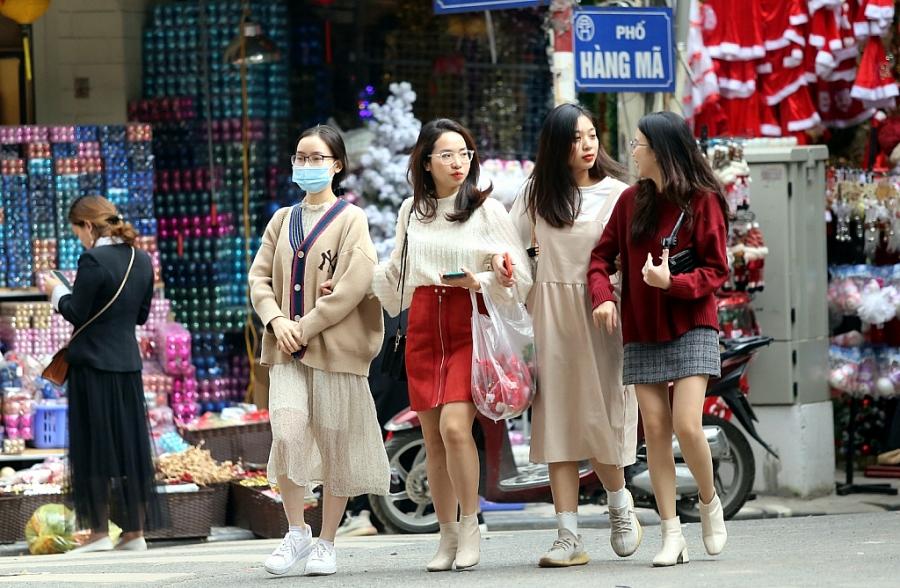
có bốn cô gái đang khoác tay nhau di chuyển trên đường